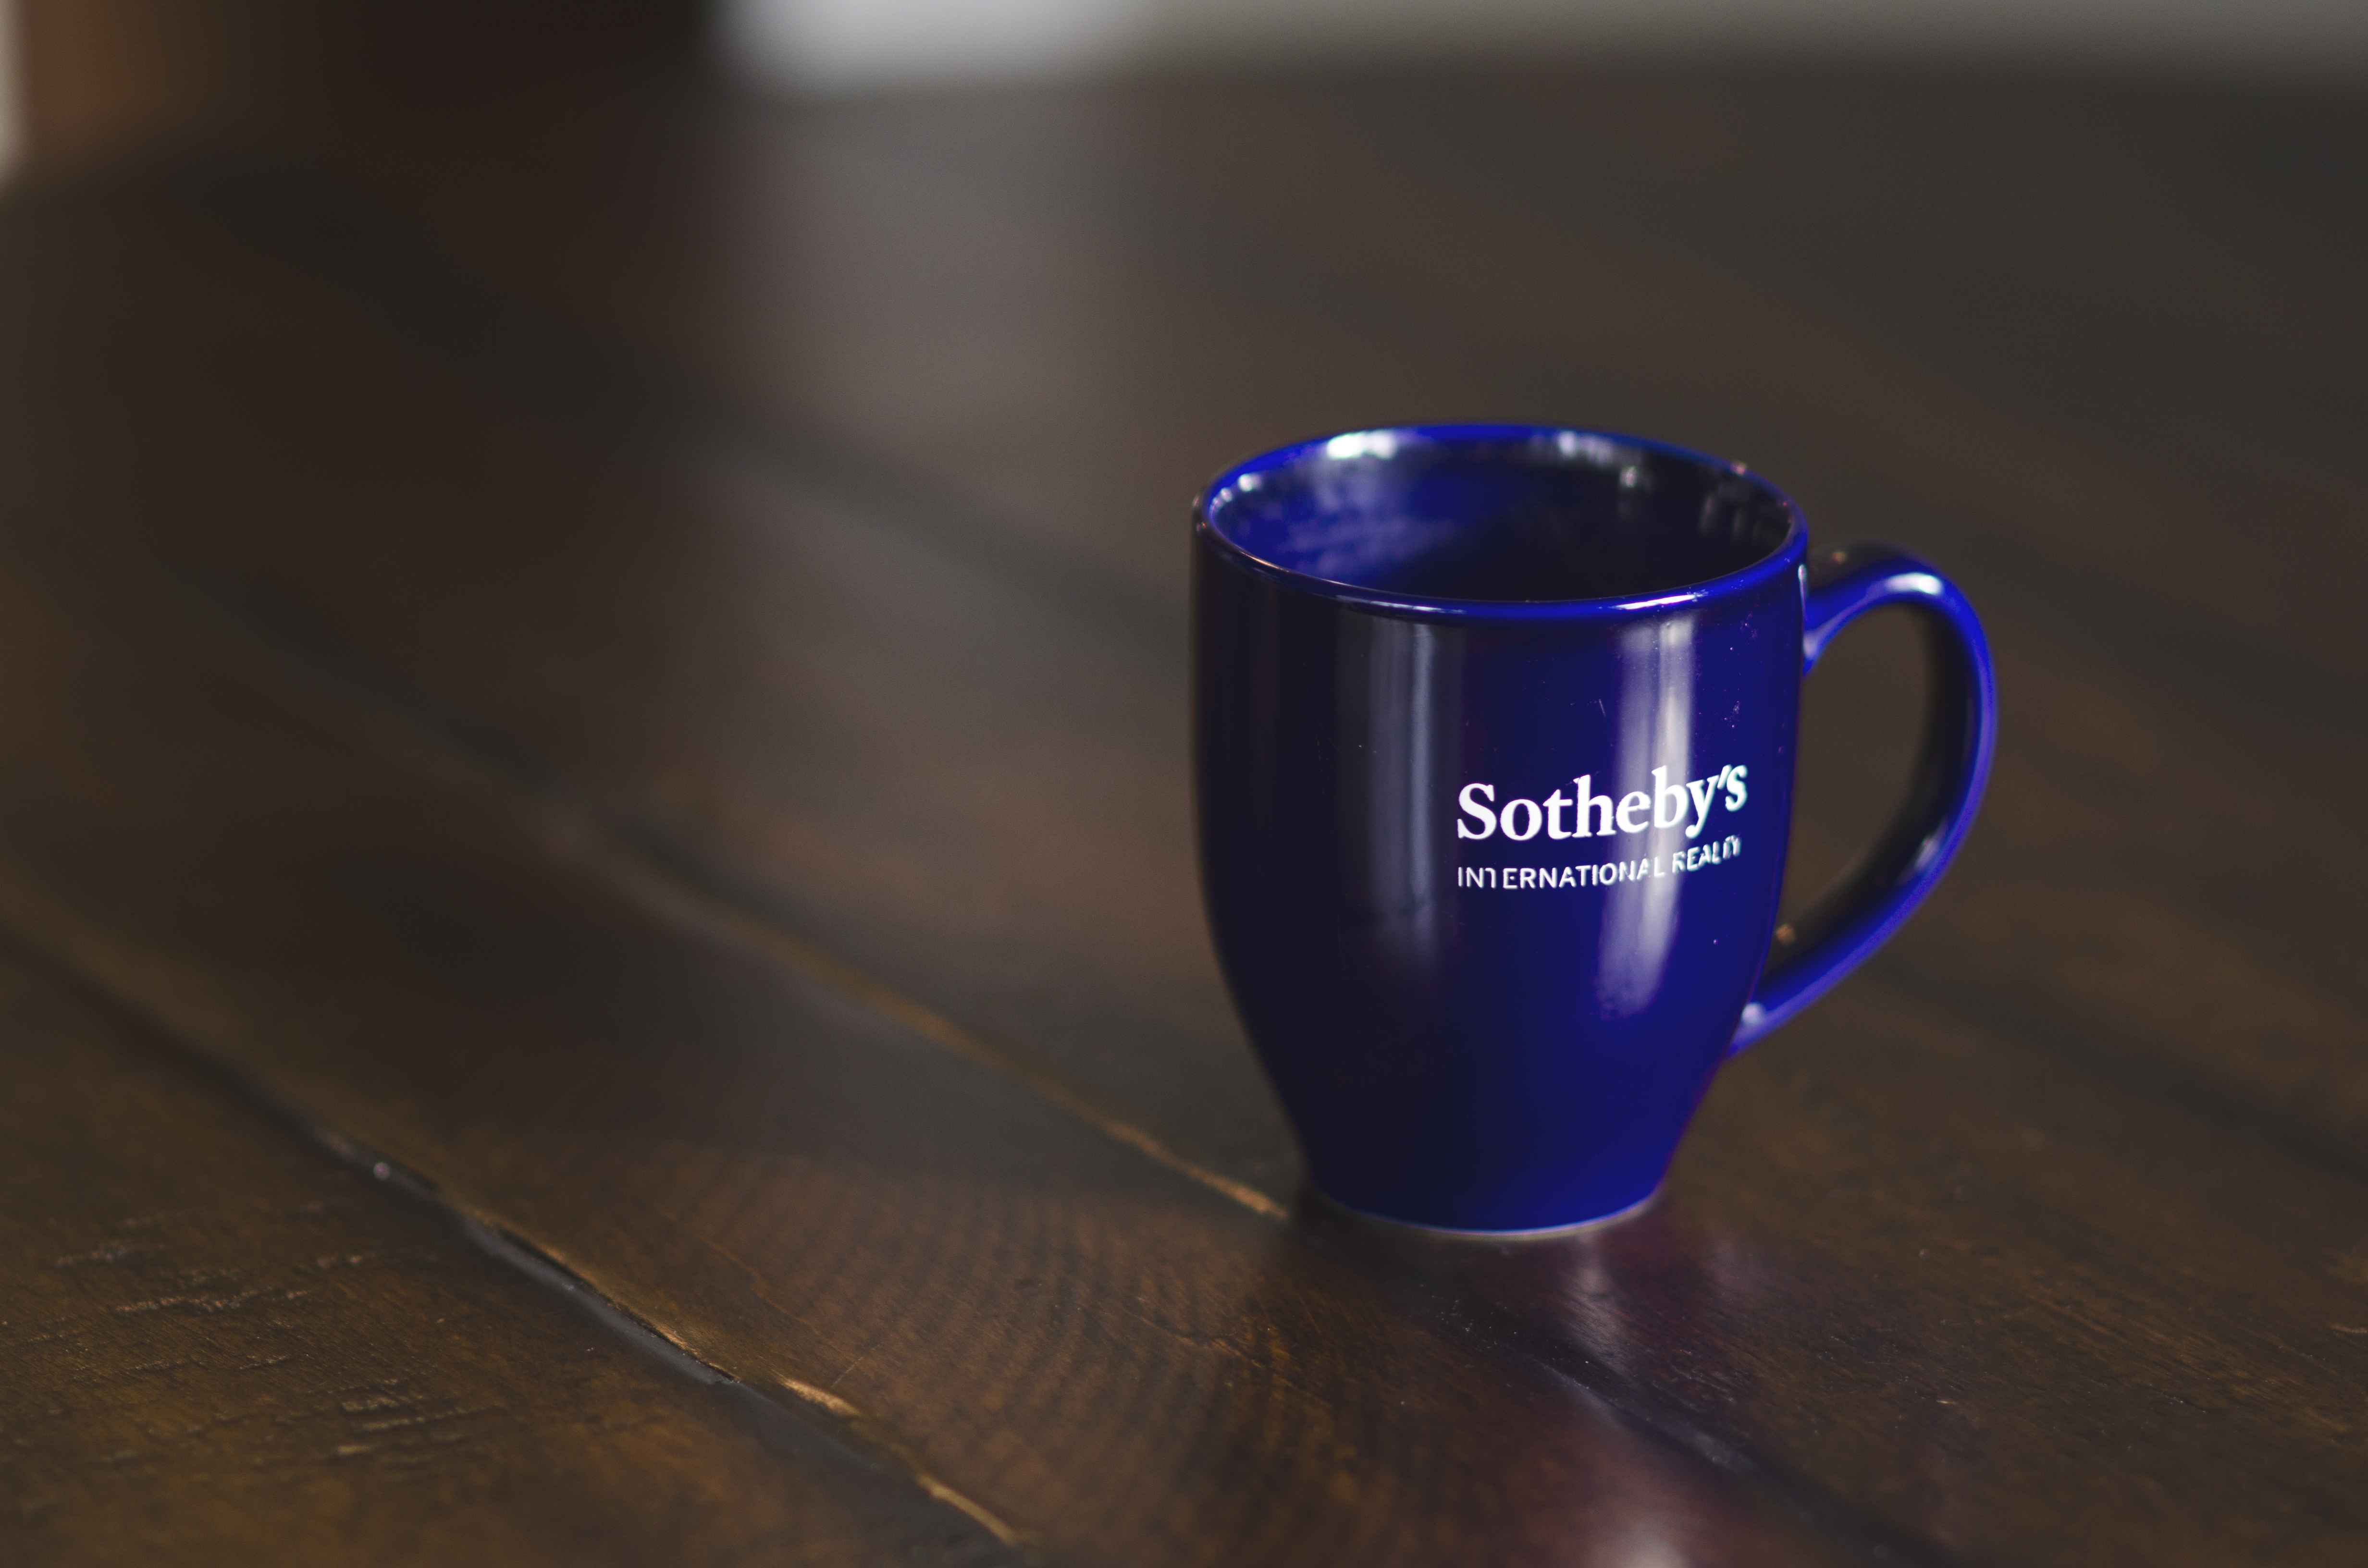
coffee, house, glass, advertising, cup, sign, color, property, drink, market, marketplace, blue, business, residential, black, espresso, coffee cup, housing, moving, estate, buy, sold, shape, selling, sell, success, rent, macro photography, agent, buyer, open house, cobalt blue, drinkware, aboard